Louis Delgrès

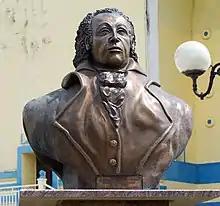
Bust of Louis Delgrès in Petit-Bourg

Louis Delgrès (2 August 1766 – 28 May 1802) was a leader of the movement in Guadeloupe resisting reoccupation and thus the reinstitution of slavery by Napoleonic France in 1802.